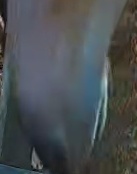
Face region: mouth_nostrils (mouth_chin_nostrils_and_profile)
Pain indicator: not_present